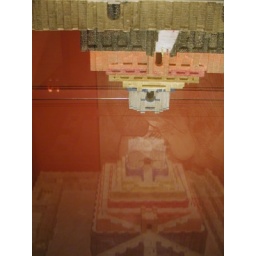
castle in the sky